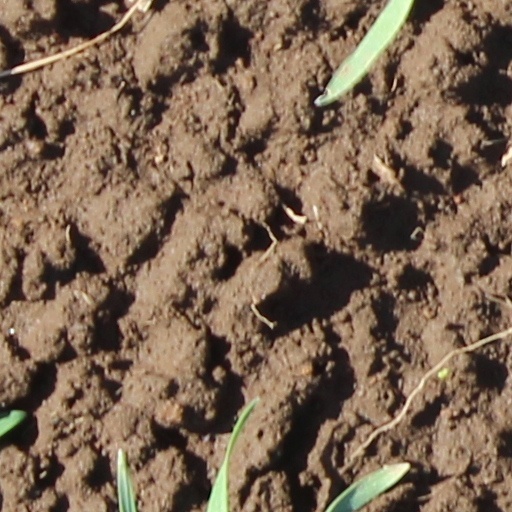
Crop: wheat